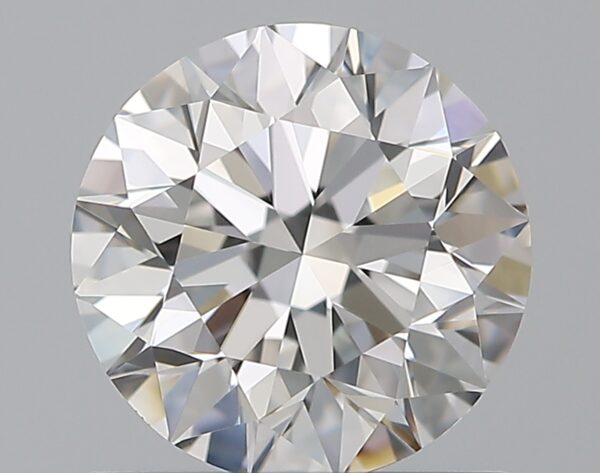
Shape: round
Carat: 1
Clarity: VS1
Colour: F
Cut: EX
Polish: EX
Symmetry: EX
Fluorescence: N
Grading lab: GIA
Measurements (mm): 6.35 x 6.39 x 3.99